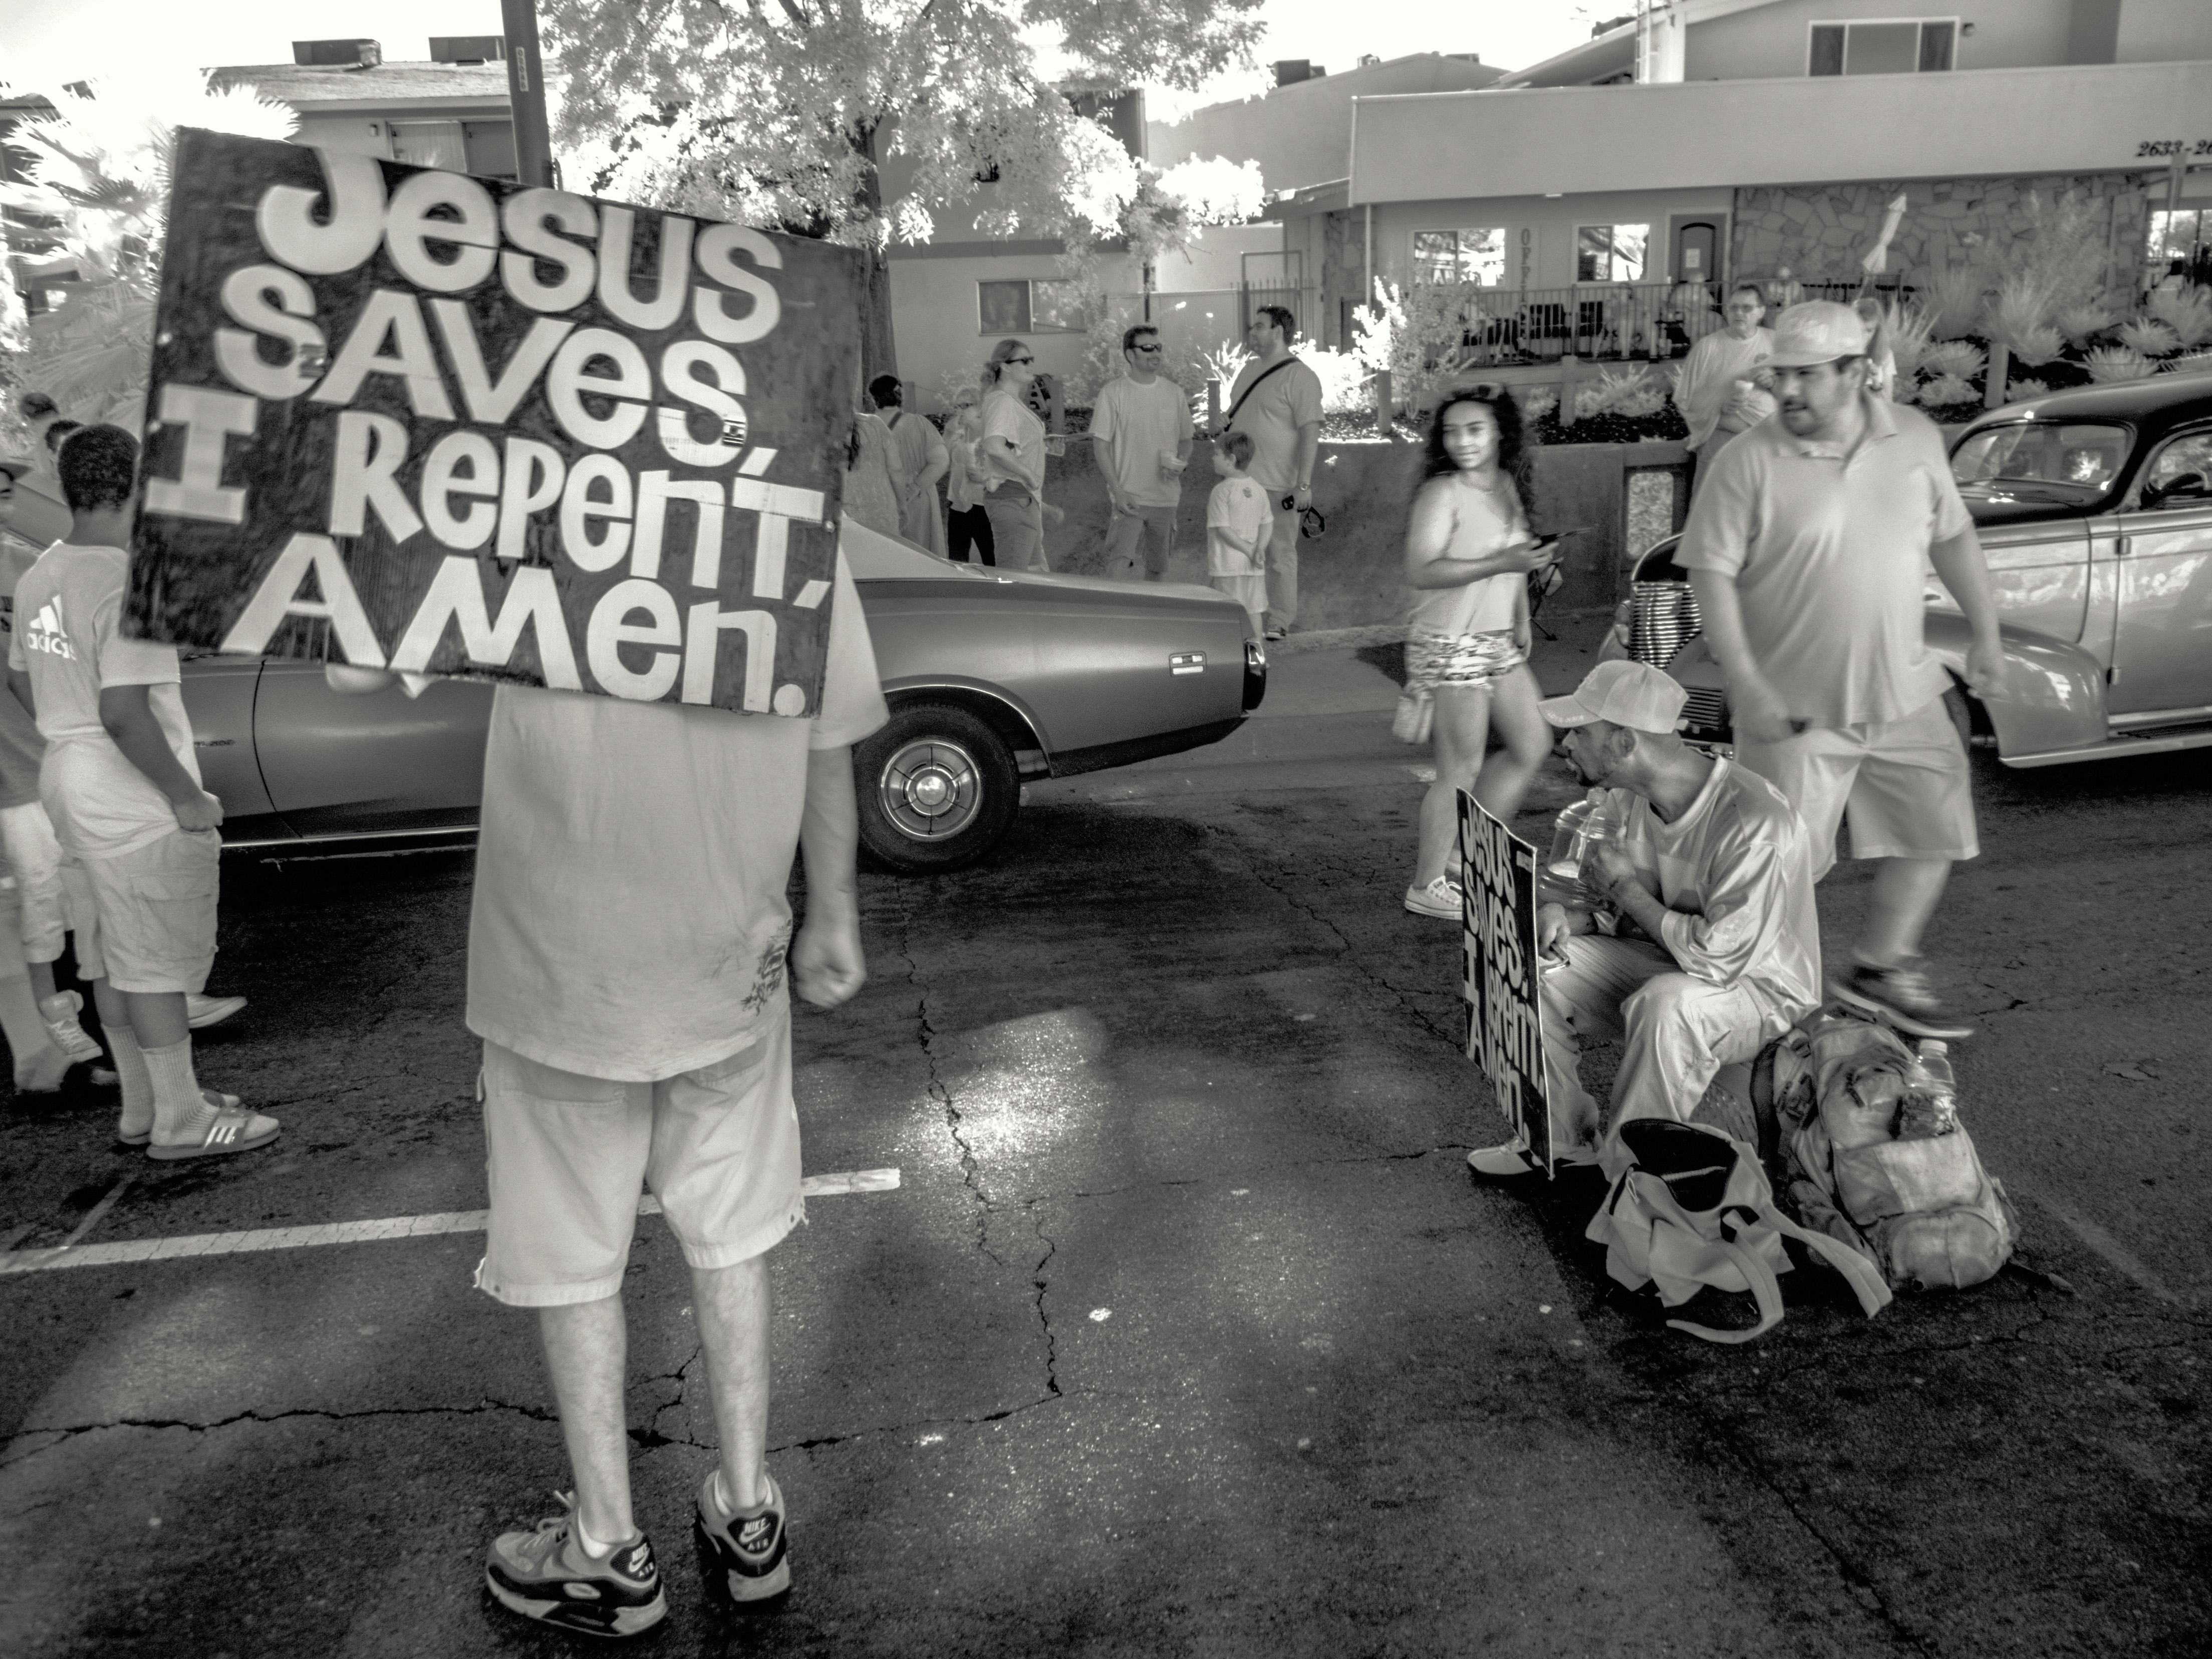
black and white, people, road, white, street, vintage, crowd, monochrome, bw, infrastructure, cars, photograph, sacramento, fultonavenue, 5thannualcamcarcruise, elcaminoandmarconi, monochrome photography, human positions